Moundsville, West Virginia

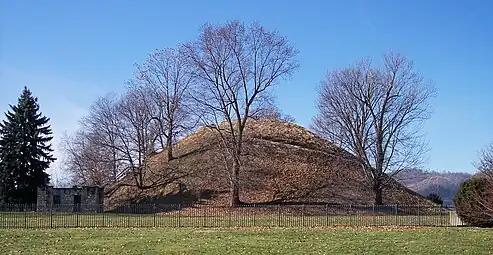
Grave Creek Mound

In 1771, English colonists Samuel and James Tomlinson built a cabin at what later became Moundsville, although they did not overwinter, and in fact left for several years after attacks by Native Americans. Elizabethtown, as Tomlinson's community was called, was incorporated in 1830 and would become the county seat upon the creation of Marshall County in 1835. Nearby, the town of Mound City was incorporated in 1832. The two towns combined in 1865. In 1852, a line of the Baltimore and Ohio Railroad opened, connecting the eastern rail network with the Ohio and Mississippi riverboat system; Moundsville was an important port until 1861, when the Civil War shut down the river system and caused major damage to the railroad. Fostoria Glass Company (specializing in hand-blown glassworks) was headquartered in Moundsville from 1891 to 1986. The retired West Virginia State Penitentiary operated in Moundsville from 1867 to 1995. On August 4, 1927, Charles Lindbergh landed The Spirit of St. Louis at Langin Field in Moundsville.